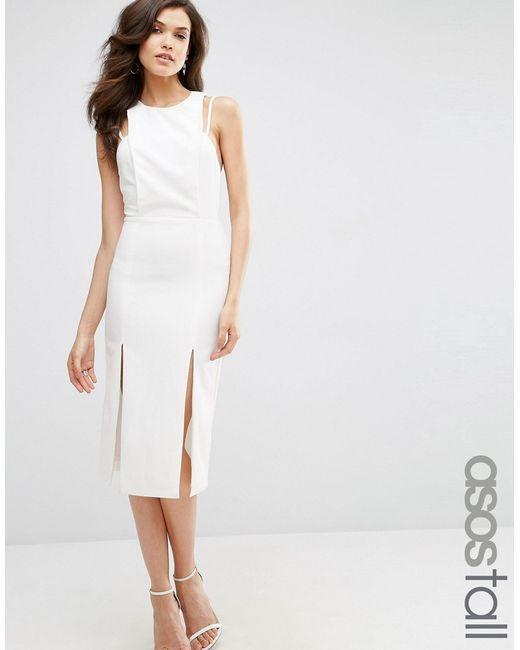
HOHES, sauberes Midikleid aus Krepp mit doppeltem Riemen und Bleistift